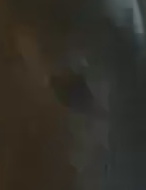
Face region: eyes (orbital_tightening_and_eye_area)
Pain indicator: not_present